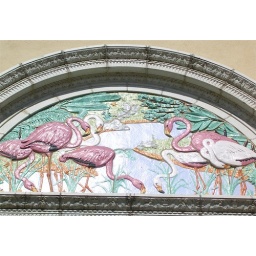
This is above the door of the bird house